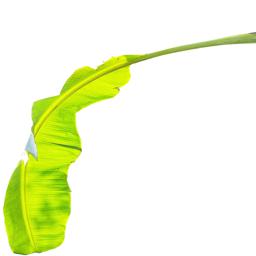
Label: MALBHOG LEAF